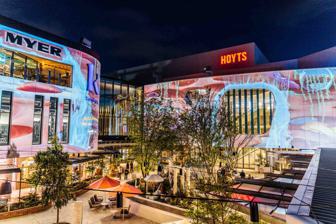
Building: Karrinyup Shopping Centre
Country: Australia
Year built: 1973
Shopping centre in Perth, Western Australia Karrinyup Shopping Centre The West Deck Location Karrinyup, Western Australia , Australia Coordinates 31°52′37″S 115°46′46″E / 31.876828°S 115.779525°E / -31.876828; 115.779525 ( Karrinyup Shopping Centre ) Opening date 17 September 1973 ; 51 years ago ( 1973-09-17 ) Management GPT Group Owner UniSuper No. of stores and services 300 No. of anchor tenants 7 Total retail floor area 109,000 m 2 (1,170,000 sq ft) No. of floors 3 (Plus 2 basement floors for parking) Parking 4,650 bays Website Official website Information from AMP and UniSuper . Karrinyup Shopping Centre is a shopping centre built in 1973 in Karrinyup , a suburb of Perth . The centre is one of the largest shopping centres in Western Australia . History Prior to the current centre being built, a smaller Karrinyup Shopping Centre was constructed in 1964 on a 2,000-square-metre (0.5-acre) corner site (Karrinyup Lot 450) bounded by Francis Ave and Karrinyup Ave, on a 5-year lease from the Lands Department). This was built as the precursor to a larger centre expected to be constructed in the future. The original centre was constructed by LJ Wallis of Osborne Park and owned by Karrinyup Investments of Scarborough. Valued at £12,500 (1964), it consisted of a grocer, greengrocer, deli, butcher, chemist, hairdresser, draper, news agent, post office, bank agency, and parking for 100 cars. During the latter part of the 1960s, the Metropolitan Regional Planning Authority developed the Corridor Plan for Perth , which was published and adopted in 1970. The plan called for the creation of five "sub-regional" retail centres ( Fremantle , Joondalup , Midland , Armadale and Rockingham ) that would form the commercial and economic focus of each "node", and take the retail burden away from the central business district . The plan was not endorsed by Parliament until 1973, by which time Morley Shopping Centre had expanded twice (in 1970 and 1973), and Karrinyup was one of three new shopping centres that were completed in "middle-distance" suburbs, locations outside the designated corridors; the other two were Westfield Carousel at Cannington and Garden City, Booragoon , established a year earlier in 1972. Construction of the larger Karrinyup Shopping Centre began in April 1972, and on completion was expected by its developers, St. Martins Properties Pty Ltd, to become the biggest shopping centre in the state. The centre consisted of a number of features including grade separated access from the car parks to the centre over the main vehicle routes to reduce driver confusion, 11.3-metre-wide (37 ft) malls of terrazzo flooring, natural light provided through diffused roof lanterns, and enclosed air conditioned malls, the latter being considered unusual at the time by the local press. Construction of the centre was expected to be completed in September 1973. Designed by architectural firm Cameron, Chisholm Nicol, the newer and larger centre on the 150,000-square-metre (37-acre) site was designed to include: Myer , 13,935 square metres (149,995 sq ft) David Jones , 9,290 square metres (99,997 sq ft) Walsh's menswear store, 929 square metres (10,000 sq ft) Woolworths , 2,787 square metres (29,999 sq ft) 6,039 square metres (65,003 sq ft) of space for 70 speciality shops 3000 parking bays Food hall Bus transit station Room for a future community centre and hotel to be included in the complex At the time of its proposal, it was originally expected to serve some 100,000 residents within its catchment area. By 1970, projections performed on behalf of the centre owners by PA Management Consultants had increased this projected catchment area to 250,000. Projected spending within this catchment area was estimated at A$ 188 million (1970), increasing to a catchment of 500,000 and projected spending of $376 million by 1982. The centre officially opened on Monday 17 September 1973 at 9:10 am. The opening however did not go without incident, with all lighting within the centre failing one minute before opening time. This issue was rectified and lighting was restored at 9:11 am. Over 100,000 people visited the centre on its first day, with all 3,000 parking bays at the centre being filled by 9:45 am. Upon its completion, it was the largest regional shopping centre in the state and only three of the centre's tenancies comprising 380 square metres (4,090 sq ft) of GLA were vacant. The City of Stirling library planned for the centre was opened one year later. In order to grow both the five "sub-regional" retail centres and these off-corridor regional shopping centres, a Retail Shopping Policy was developed by the MRPA in 1976, and a Perth Metropolitan Region Retail Structure Plan was put in place to regulate the industry.  This plan was amended as new centres were required. Under this regulatory control, extensions to the shopping centre occurred in 1982 and 1987, bringing the gross leasable area to 43,607 square metres (469,380 sq ft) in 1996. A review of the Corridor Plan in 1987 found that the sub-regional centres had failed to adequately compete against the regional shopping centres in the middle-distance suburbs. If they start it in this shopping centre it may spread to others — Comment by local shopper Max Kennedy on the smoking ban, Stirling Times In November 1991, Karrinyup was the first shopping centre in the state to implement a total ban on smoking inside the centre. It was reported in the Stirling Times that other centres had praised the concept despite tenants of the centre being concerned that the ban was an infringement on people's rights. 1981 redevelopment In 1981, construction commenced on a small redevelopment. This would include an expansion to the eastern side of the mall, as well as a Big W Discount department store. The redevelopment opened the same year. 1996 redevelopment During 1997, major works commenced to provide a significant upgrade to the centre. Initially valued at $95.3 million (1997), the redevelopment on completion expanded leasable floor area to 54,400 square metres (586,000 sq ft) and included: Expansion of existing supermarket space by 1,400 square metres (15,000 sq ft) Addition of a second story, then known as the Boulevarde, to the main east–west mall axis 6,000 square metres (65,000 sq ft) of additional floor space for 60 new speciality outlets A new north-east to south-west mall on the northern edge of the site 500 seat food court 800 additional parking bays, by construction of two new multi-story carparks, one on the southern frontage, and another on the north-east perimeter. At the same time, major anchor tenant Myer undertook significant refurbishments to their store, including interior improvements and the addition of an in-store cafe. The first stage of renovations were completed in November 1996, with the opening of the western end of the Boulevard and the south-west parking deck. Construction of the second stage was expected to commence in February 1997. Based on plans at the time, on completion of the redevelopment, Karrinyup would be the third largest shopping centre in Perth, behind the Galleria and Whitford City . By this point, 25% of available retail space in the redeveloped areas was already leased. Renovations to the centre were completed in June 1998, with the official opening taking place on 29 September 1998. At the time of its official opening, the centre was running at 92% occupancy, with maximum average rent in 1998 of A$1013 per 1 square metre (11 sq ft). By November 1998, the occupancy rate for the centre was up to 98%. Occupancy rates had reached 100% by March 1999, and in the prior three months the centre recorded a 34% increase in moving annual turnover, increasing to A$222 million in 1999. Despite the construction of additional parking to the centre during the redevelopment, pressure on the centre's car parks still remained. As a consequence, the centre entered into successful discussions with nearby Karrinyup Primary School to obtain use of its ovals from 17 to 31 December, as overflow parking. As part of the deal, the centre would supply security guards and lighting, as well as a payment of A$1,500 (1998) to the school along with additional costs for any damage or repair works required. The use of the oval was not warmly received by parents of the school, but in speaking for the Education Minister Colin Barnett , the Legislative Council leader Norman Moore noted that the parents of the school were not consulted about the arrangement, and that it was well within the power and authority of the school principal to enter into such arrangements without the need for consultation with parents. 2019–2021 redevelopment On 19 November 2018, construction commenced on the $800 million redevelopment to Karrinyup which had been planned as early as 2014. The redevelopment included: An expanded 2-floor fashion mall known as "The Loop" connected from the Big W Mall to the former centre court entrance featuring international fashion brands like H&M , Uniqlo , Zara and Sephora . A new food court, known as "The Cafe Terrace" on the second floor. An expanded fresh food offering, known as "The Fresh Market" featuring a new Coles , Aldi and a slew of new specialty food purveyors. A new alfresco entertainment and dining precinct, known as "The West Deck" and home to over 15 restaurants, a brand new 10-screen Hoyts cinema, Holey Moley, Archie Brothers Cirque Electric and Strike Bowling. Renovations to the existing mall and a refurbished Myer , Big W and Woolworths . Rebel , H&M, Uniqlo, Coco Republic , JB Hi-Fi , Sephora , Zara, Lego , Mecca, City Beach, Nike , Adidas , General Pants , Macpac , JD Sports , Cotton On Mega , Goodlife Health Clubs and Strandbags as new and expanded mini-major stores. Two new multi-deck parking lots with over 4,900 car bays along with expanded roof-top and basement parking. Two new apartment complexes featuring 94 apartments, the first for a shopping centre in Western Australia, and the second in Australia, behind Chadstone Shopping Centre in Victoria. On 21 November 2019, a small portion of the fashion loop opened featuring H&M, Mecca and more, along with a six level multi-deck parking lot. In April 2020, renovations to Big W were completed along with expanded parking in June. Strike Bowling, Holey Moley, and Archie Brothers Cirque Electric, built as part of the West Deck redevelopment On 8 June 2021, it was announced that stage 1 of the redevelopment would open The Fresh Market featuring Coles, Aldi and others, along with the ground floor of The Loop. This would include such retailers as Cotton On Mega, JD Sports, Nike, Adidas, Rebel , JB Hi-Fi and many others. Stage 1 proceeded to open on 29 July 2021, featuring an additional 60 stores. Stage 2 opened 7 October 2021 and included level of The Loop including such retailers as Zara , Sephora and Coco Republic , as well as The Cafe Terrace featuring over 15 restaurants. On 28 October, the final stage of the centre opened. It included a new outdoor dining precinct including a 10-screen Hoyts cinema complex, a Goodlife Health Clubs, Archie Brothers Cirque Electriq, Strike Bowling , Holey Moley Golf Club and over 20 restaurants. Similar to the opening of Stage 2, the centre hosted a "Play x Eat Festival" through its opening weekend, which also featured the opening of the first ever Lego store in Western Australia. Ownership Ownership of the centre has changed hands several times during its life. At the time of its construction, the centre was owned by St. Martins Properties (Australia) Pty. Ltd., with leasing functions being carried out by Milner and Company Pty. Ltd. At the time the 1996 renovations were completed, the centre was owned by the Australian superannuation fund UniSuper , Schroders Property Fund and Schroders Private Property Syndicate, with leasing arrangements being handled by Richard Ellis . In April 2002, AMP Shopping Centre Trust purchased the outstanding 25% it did not already control in the centre from the Commonwealth Bank controlled investment vehicle, The Private Property Syndicate. The newly acquired stake combined with the holdings of the UniSuper and AMP Diversified Property Trust was vested in a new entity, the KSC Trust. In September 2012, Westfield Group and Westfield Retail Trust sold their one-third holding in the centre to UniSuper, providing the latter with 100% ownership. Major tenants The centre is currently occupied by seven major tenants. Two department stores, one discount-department store, three supermarkets and one cinema complex. 13,900sqm 3-floor Myer department store 9,500sqm 2-floor David Jones department store. 7,850sqm Big W discount department store 4,200sqm Woolworths supermarket Coles supermarket Aldi supermarket 10-screen Hoyts cinema complex Former tenants Aherns department store. Closed in 2000 and was rebranded to a David Jones following a buyout of the company. Architectural features Perth-based architect Anna Meszaros was responsible for the interior design of the centre during the 1996 redevelopment. In an interview with Inside Retailing magazine, she noted how she wanted to move away from the "Disneyland effect of bright colours". Her brief was to provide customers to the centre a point of difference, particularly in the food court area. Like most conventional food courts, stores were arranged around a quadrangle, however unlike other food courts of the time the use of outside space was incorporated into the design. This was done by providing direct sunlight and outdoor connection by using curved skylights following the quadrangle shape. This was later upgraded to include an alfresco dining area. The area in the middle of the food court was raised using a timber floor with removable dining furniture, providing for significant flexibility in how it is used. Events During the centre's life, a number of significant international personalities have visited the centre in connection with major events and fundraising efforts. Once such visit was by Ronan Keating on 27 July 2002; 500 local fans packed the Centre Court area to get a glimpse of the performer, who had been in concert at Perth Entertainment Centre the previous night. The centre also maintains active links to the surrounding community. More recently it implemented a walking program in conjunction with the Injury Control Council of Western Australia. Trained walking leaders accompany groups through the centre twice a week and perform both warm-up and cool down exercises. The Rotary Club of Scarborough also organises and operates a weekly swap meet , held each Sunday in the southern under cover parking area. Incidents The centre has not gone without its share of local controversy. In 2006, a security guard and disgraced former officer of the Western Australia Police working at the centre received a 12-month suspended sentence for the destruction of crucial evidence in the trial of a police assault against an alleged teenage shoplifter. The security officer, then head of the security at the centre, gave evidence at a Corruption and Crime Commission hearing in June 2006 that he had over-written the video recording showing the assault, because he did not understand why the constable hit the alleged offender and did not want the officer to lose his job. On 16 December 2021, a fight began between 10 people during a screening of Spider-Man: No Way Home in the Hoyts cinema complex. After being escorted out of the cinema by security guards, the fight continued in the West Deck until all people involved in the fight were permanently banned from the shopping centre. Transport The Transperth bus stops at Karrinyup Shopping Centre Adjoining the centre is the Karrinyup bus station . The station, which is operated by Swan Transit , provides bus services to surrounding suburbs from Warwick to Stirling , and out to Scarborough . Bus services also connect the centre to the Yanchep line and Perth's central business district via connections at Warwick railway station and Stirling railway station . References